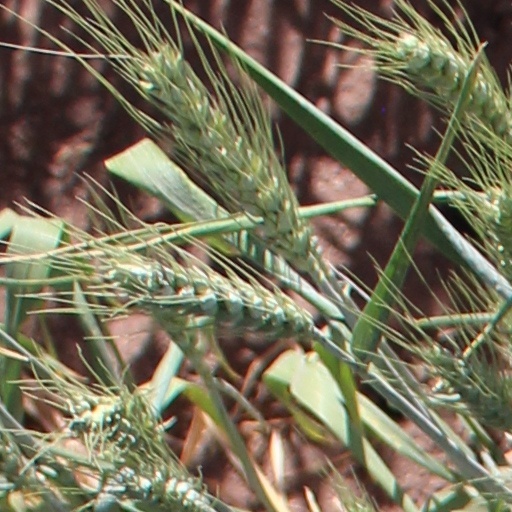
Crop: wheat